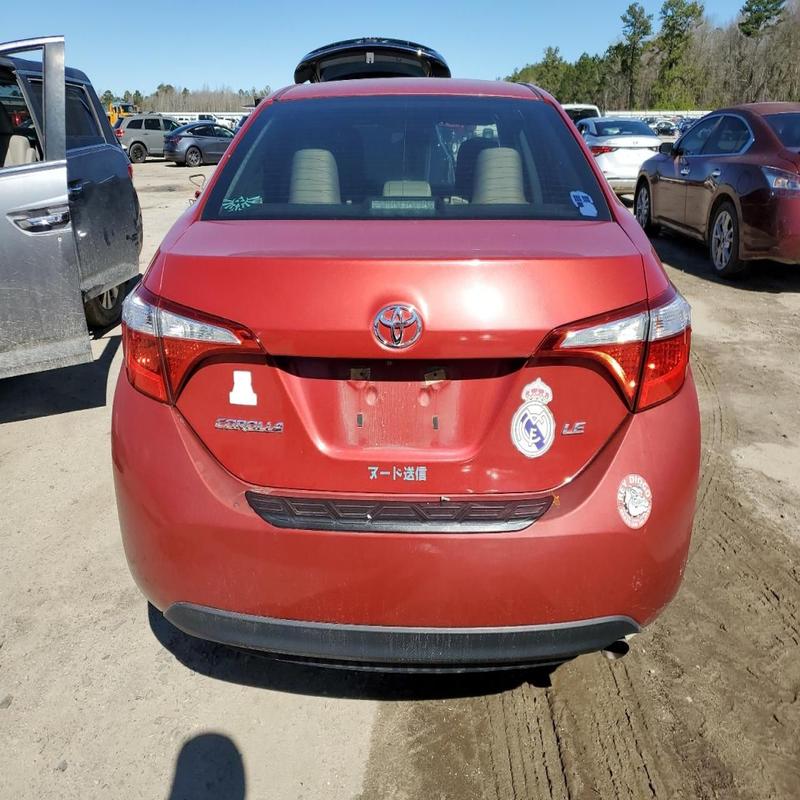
Aucun dommage détecté.
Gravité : aucun